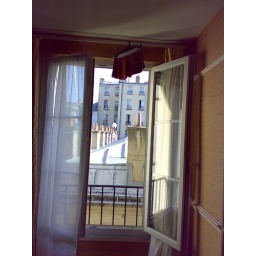
Hotel Chopin window with red pants drying in Parisian breeze